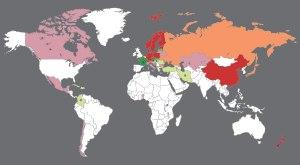
Les macromycètes ou macrochampignons sont des champignons dont la fructification est visible à l'œil nu. Ils s'opposent en cela aux micromycètes ou microchampignons qui ne peuvent être observé qu'au microscope, comme les levures ou les moisissures. Il s'agit d'une notion vague, aux limites peu claires, et qui ne recouvre aucune réalité évolutive ou taxinomique tangible. Elle est souvent utilisée pour désigner de manière savante les « champignons » de la langue courante, c'est-à-dire ceux susceptibles d'être récoltés pour l'alimentation ou d'autres usages.
En conservation de la nature, une liste rouge est un inventaire des espèces végétales et animales qui évalue leur statut de conservation. Au niveau mondial, elle est établie par l'Union internationale pour la conservation de la nature. De nombreux pays disposent également de listes rouges régionales ou nationales, qui ont souvent un statut légal.